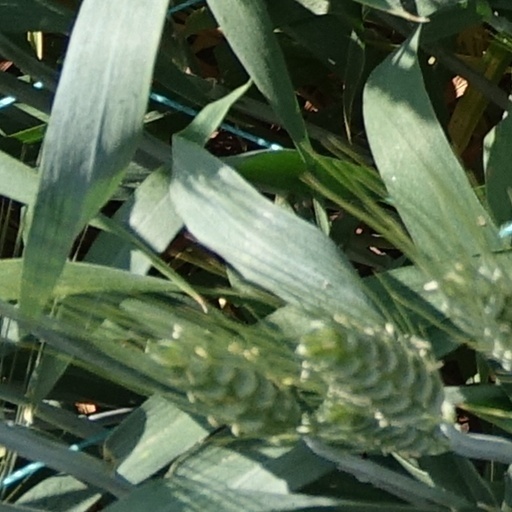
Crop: wheat